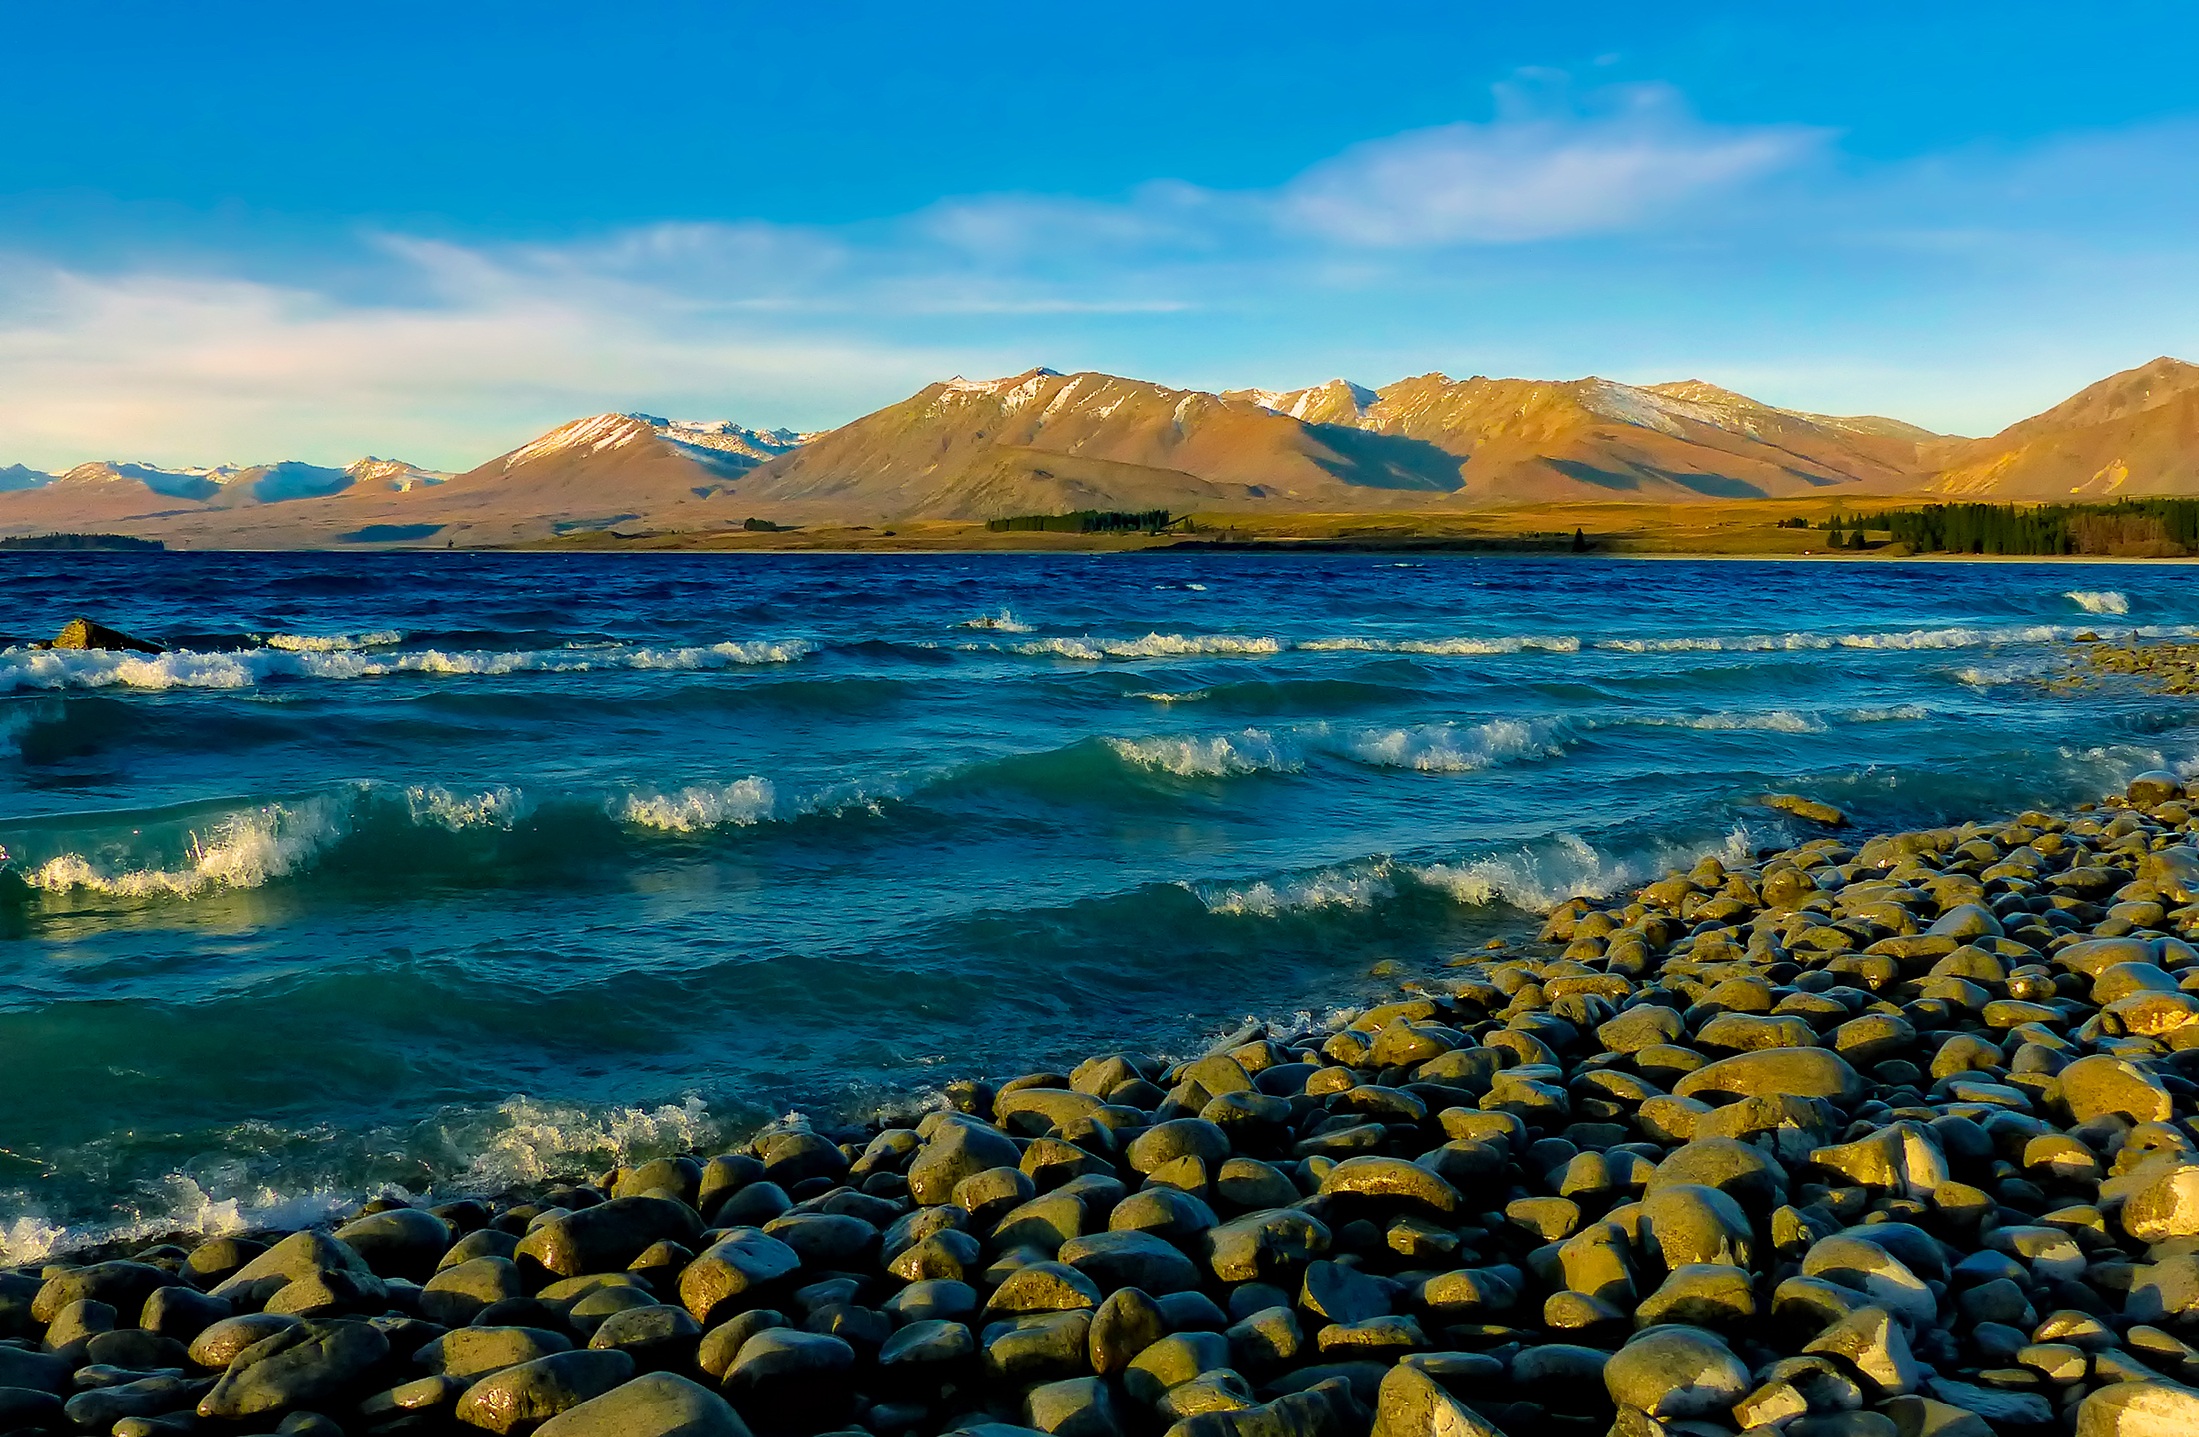
beach, landscape, sea, coast, water, nature, rock, ocean, horizon, sky, shore, wave, country, vacation, shoreline, dusk, rural, cove, scenic, lagoon, bay, tourism, body of water, rocks, outdoors, stones, hdr, waves, clouds, mountains, new zealand, cape, islet, lake tekapo